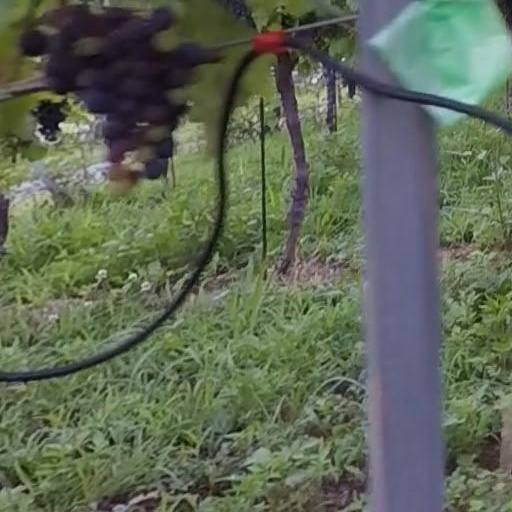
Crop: grape